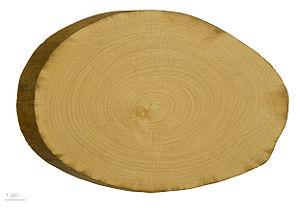
Lagerstroemia indica ou lilas d'été est une espèce d'arbres ornementaux de la famille des Lythraceae. Il est originaire de Chine et du Japon.